Laptop

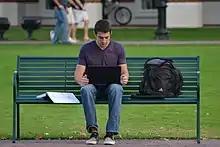
A man using a laptop on a park bench

Features that certain early models of laptops used to have that are not available in more recent models include: